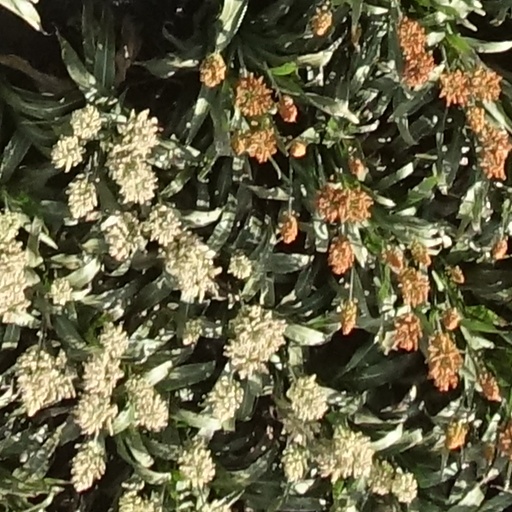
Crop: sorghum